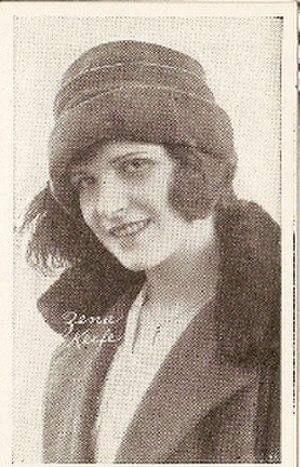
Zena Keefe est une actrice américaine née le 26 juin 1896 à San Francisco en Californie, décédée le 16 novembre 1977 à Danvers aux États-Unis.